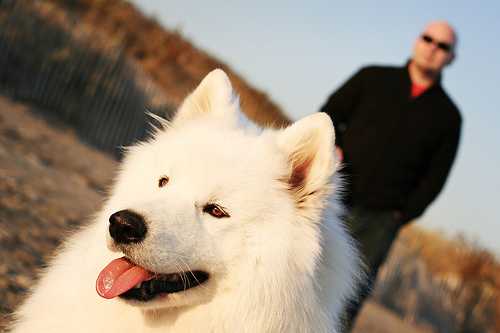
Animal: dog
Breed: samoyed